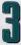
Number: 3